Kaiji (manga)

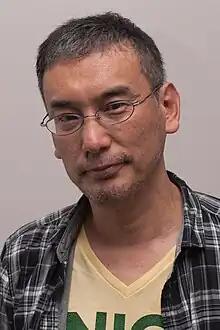
Nobuyuki Fukumoto, the author of "Kaiji"

At the start of serialization, Nobuyuki Fukumoto was 37, and he had a track record of gambling manga, including "Ten", "Akagi" and "Gin to Kin". Originally, it was planned to be a short story based on the first game of the series, "restricted rock–paper–scissors", but Fukumoto told to his chief editor at Kodansha that he found it difficult to fit the story in a few chapters. Eventually, the plan to make it a serialized manga was decided in November 1995, and "Kaiji" began in "Weekly Young Magazine" in February 1996. Fukumoto stated that the original project did not have the main character's name as the series' title. Fukumoto did not want to make the character "so cool" and wanted the dullest name possible for him.